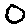
Label: 0